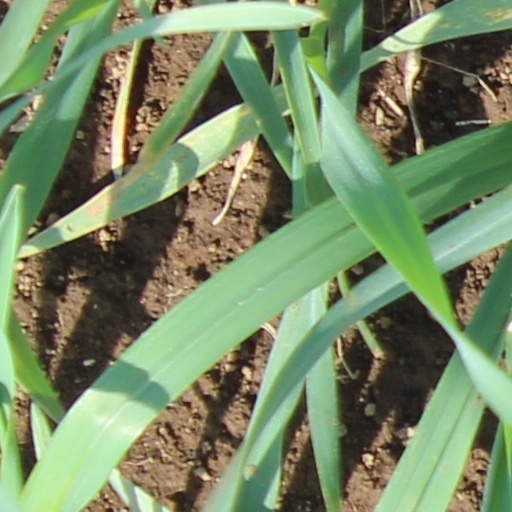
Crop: wheat